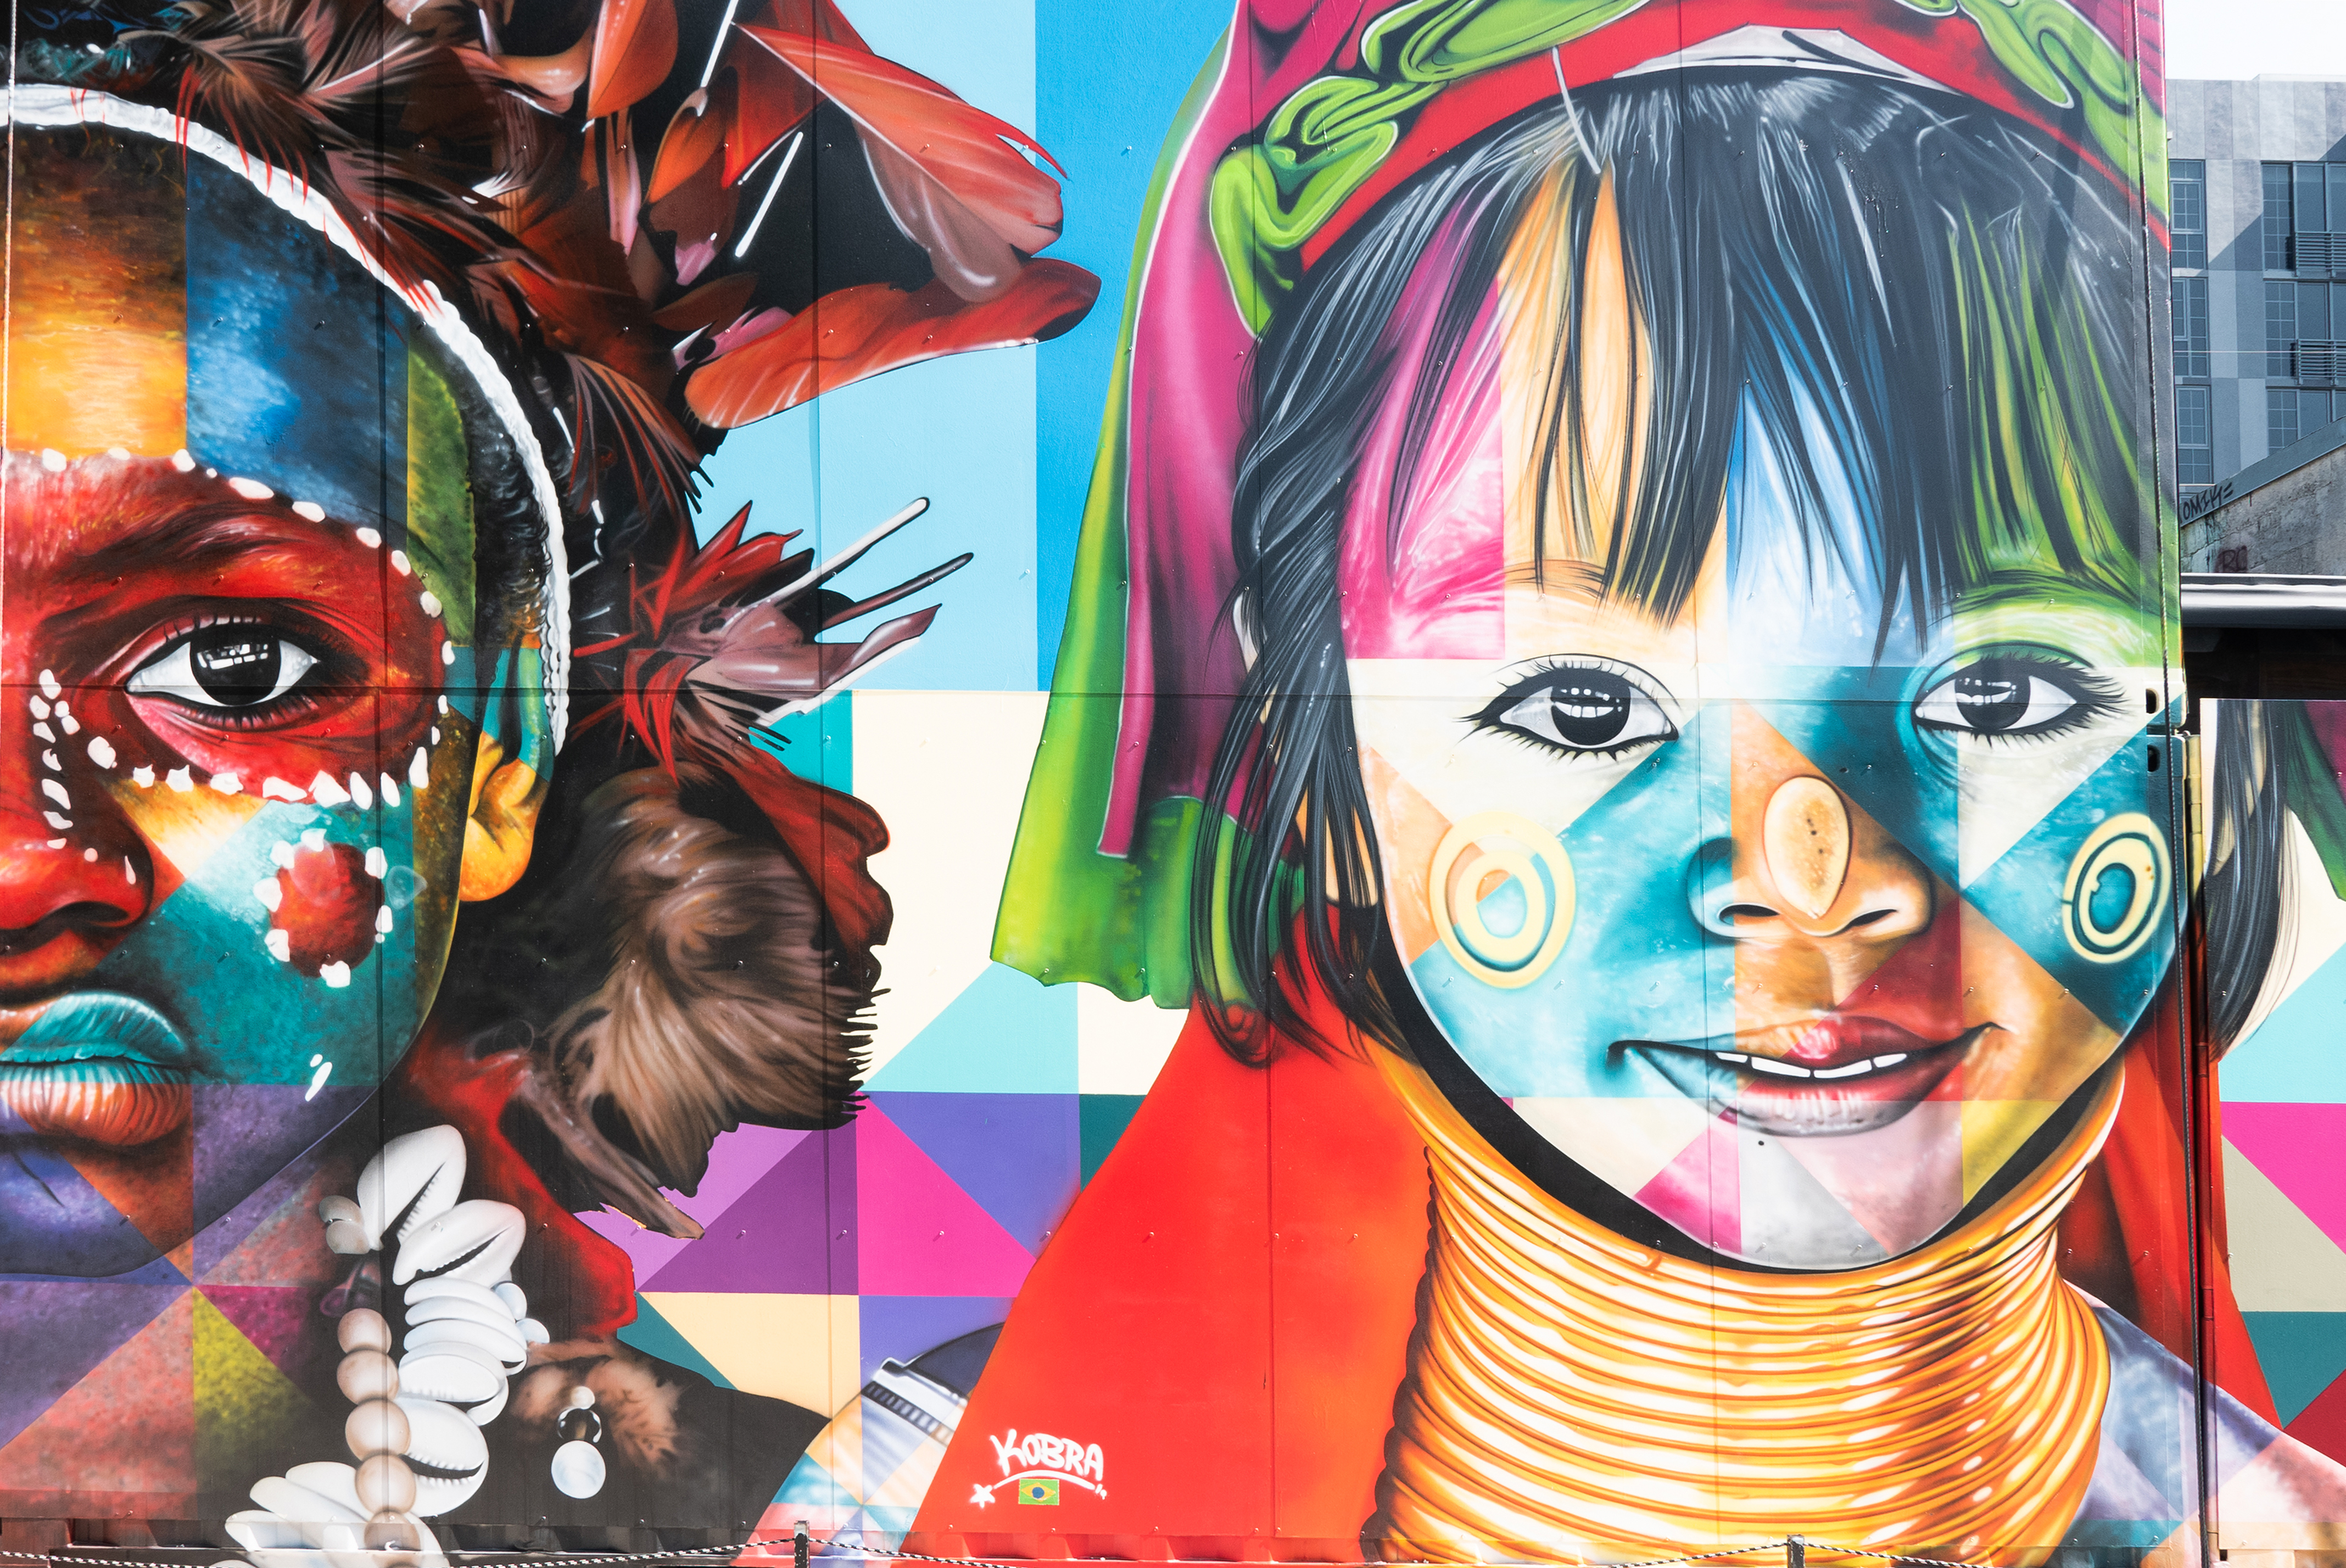
sony, decor, raw, photographers, leica, face, street art, graffiti, art, mural, visual arts, illustration, painting, artist, graphic design, modern art, psychedelic art, style